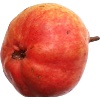
Label: red_pear